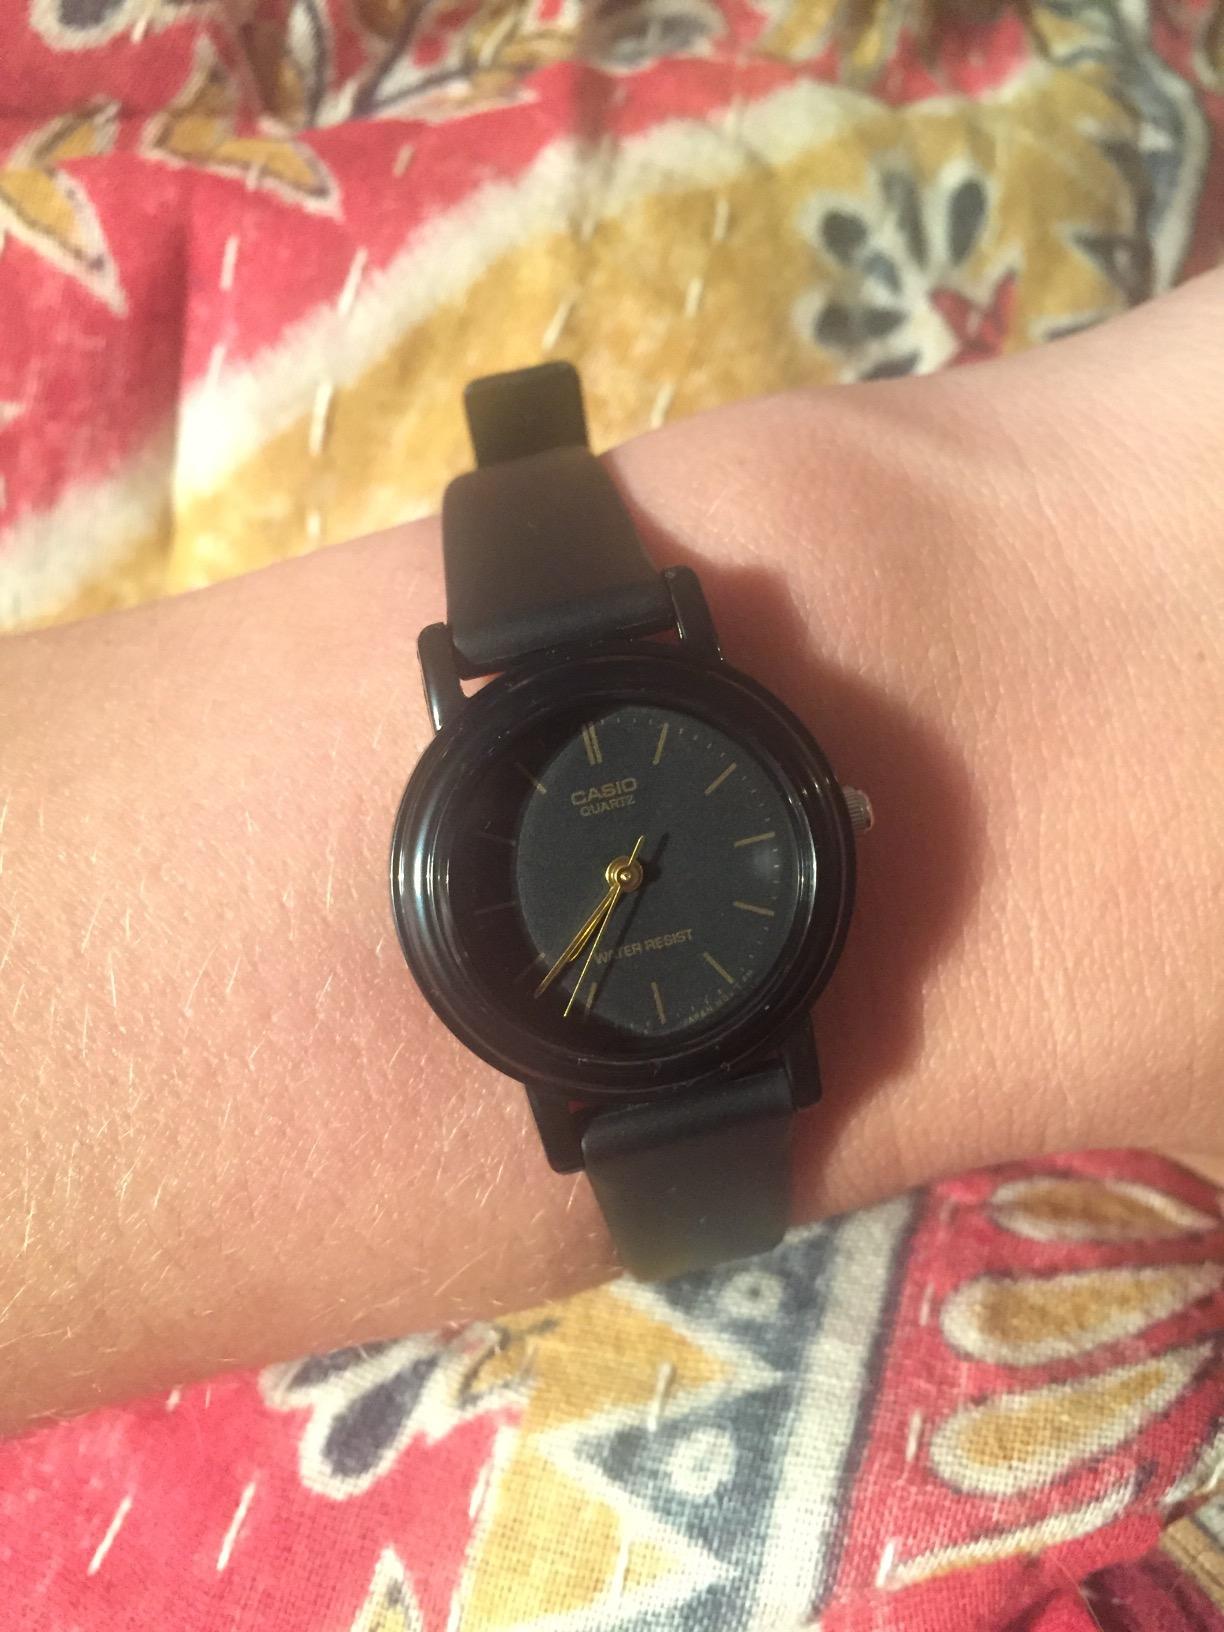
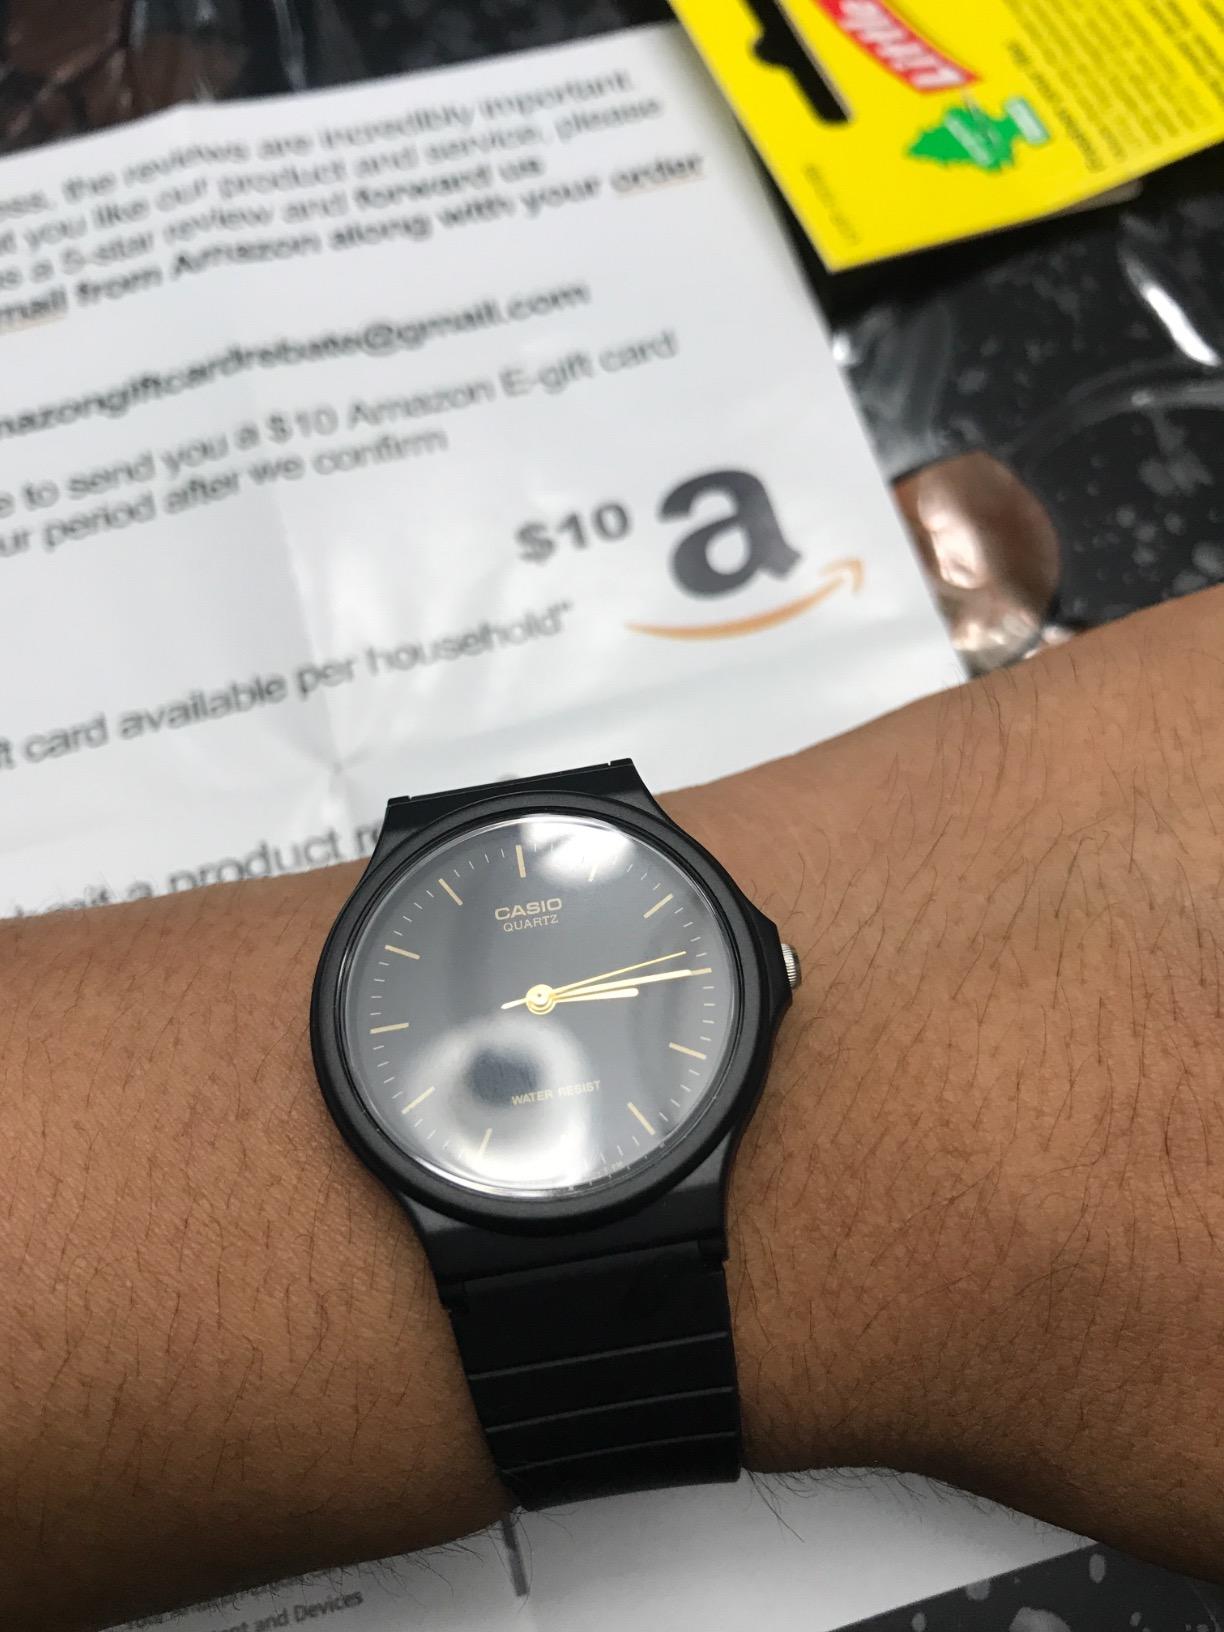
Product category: accessories_watch
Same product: no